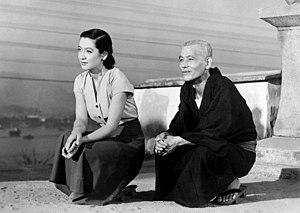
Tokyo-Ga est un documentaire allemand écrit et réalisé par Wim Wenders. Tourné en 1983, monté en 1984, le film est sorti en 1985.